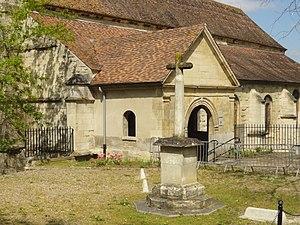
Église Saint-Denis de Méry-sur-Oise - voir titre.
L'église Saint-Denis est une église catholique paroissiale située à Méry-sur-Oise, en France. Elle a été presque entièrement construite entre la fin du XVᵉ siècle et le début du XVIᵉ siècle, dans le style gothique flamboyant, en conservant toutefois le chevet du XIIIᵉ siècle. Son plan est très simple : une nef de six travées accompagnée d'un unique collatéral de même longueur, ainsi qu'une petite chapelle latérale. Dans le détail, certaines particularités apparaissent néanmoins, telle la configuration irrégulière des travées les plus occidentales. Bien que le collatéral représente la première partie construite à la fin du XVᵉ siècle, comme le montre le portail flamboyant et l'année de 1485 gravée dans une clé de voûte, ses fenêtres sont de style Renaissance, tout comme les chapiteaux des grandes arcades faisant communiquer le collatéral avec la nef. Il doit s'agir d'un remaniement de la seconde moitié du XVIᵉ siècle, mais l'histoire de l'église n'a pas encore été écrite. Le lien étroit avec le château de Méry et ses seigneurs ne fait pas de doute, et une porte fait directement communiquer la chapelle latérale avec le château.